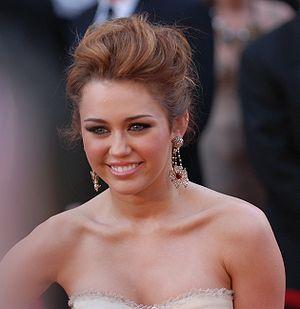
La discographie de Miley Cyrus comprend quatre albums studio, un album live, quatre bandes originales, douze singles, onze clips et deux compilations, signés sur Hollywood Records et Walt Disney Records.
Voici la liste de quelques distinctions de l'actrice, chanteuse et auteure-compositrice-interprète américaine Miley Cyrus.